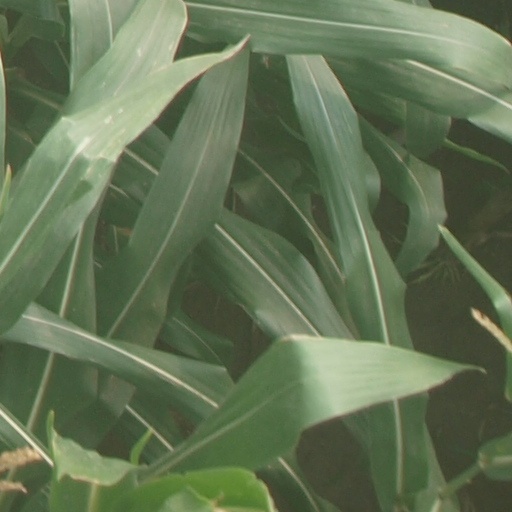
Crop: maize; corn